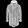
Label: Coat